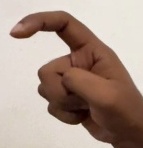
ASL sign: X